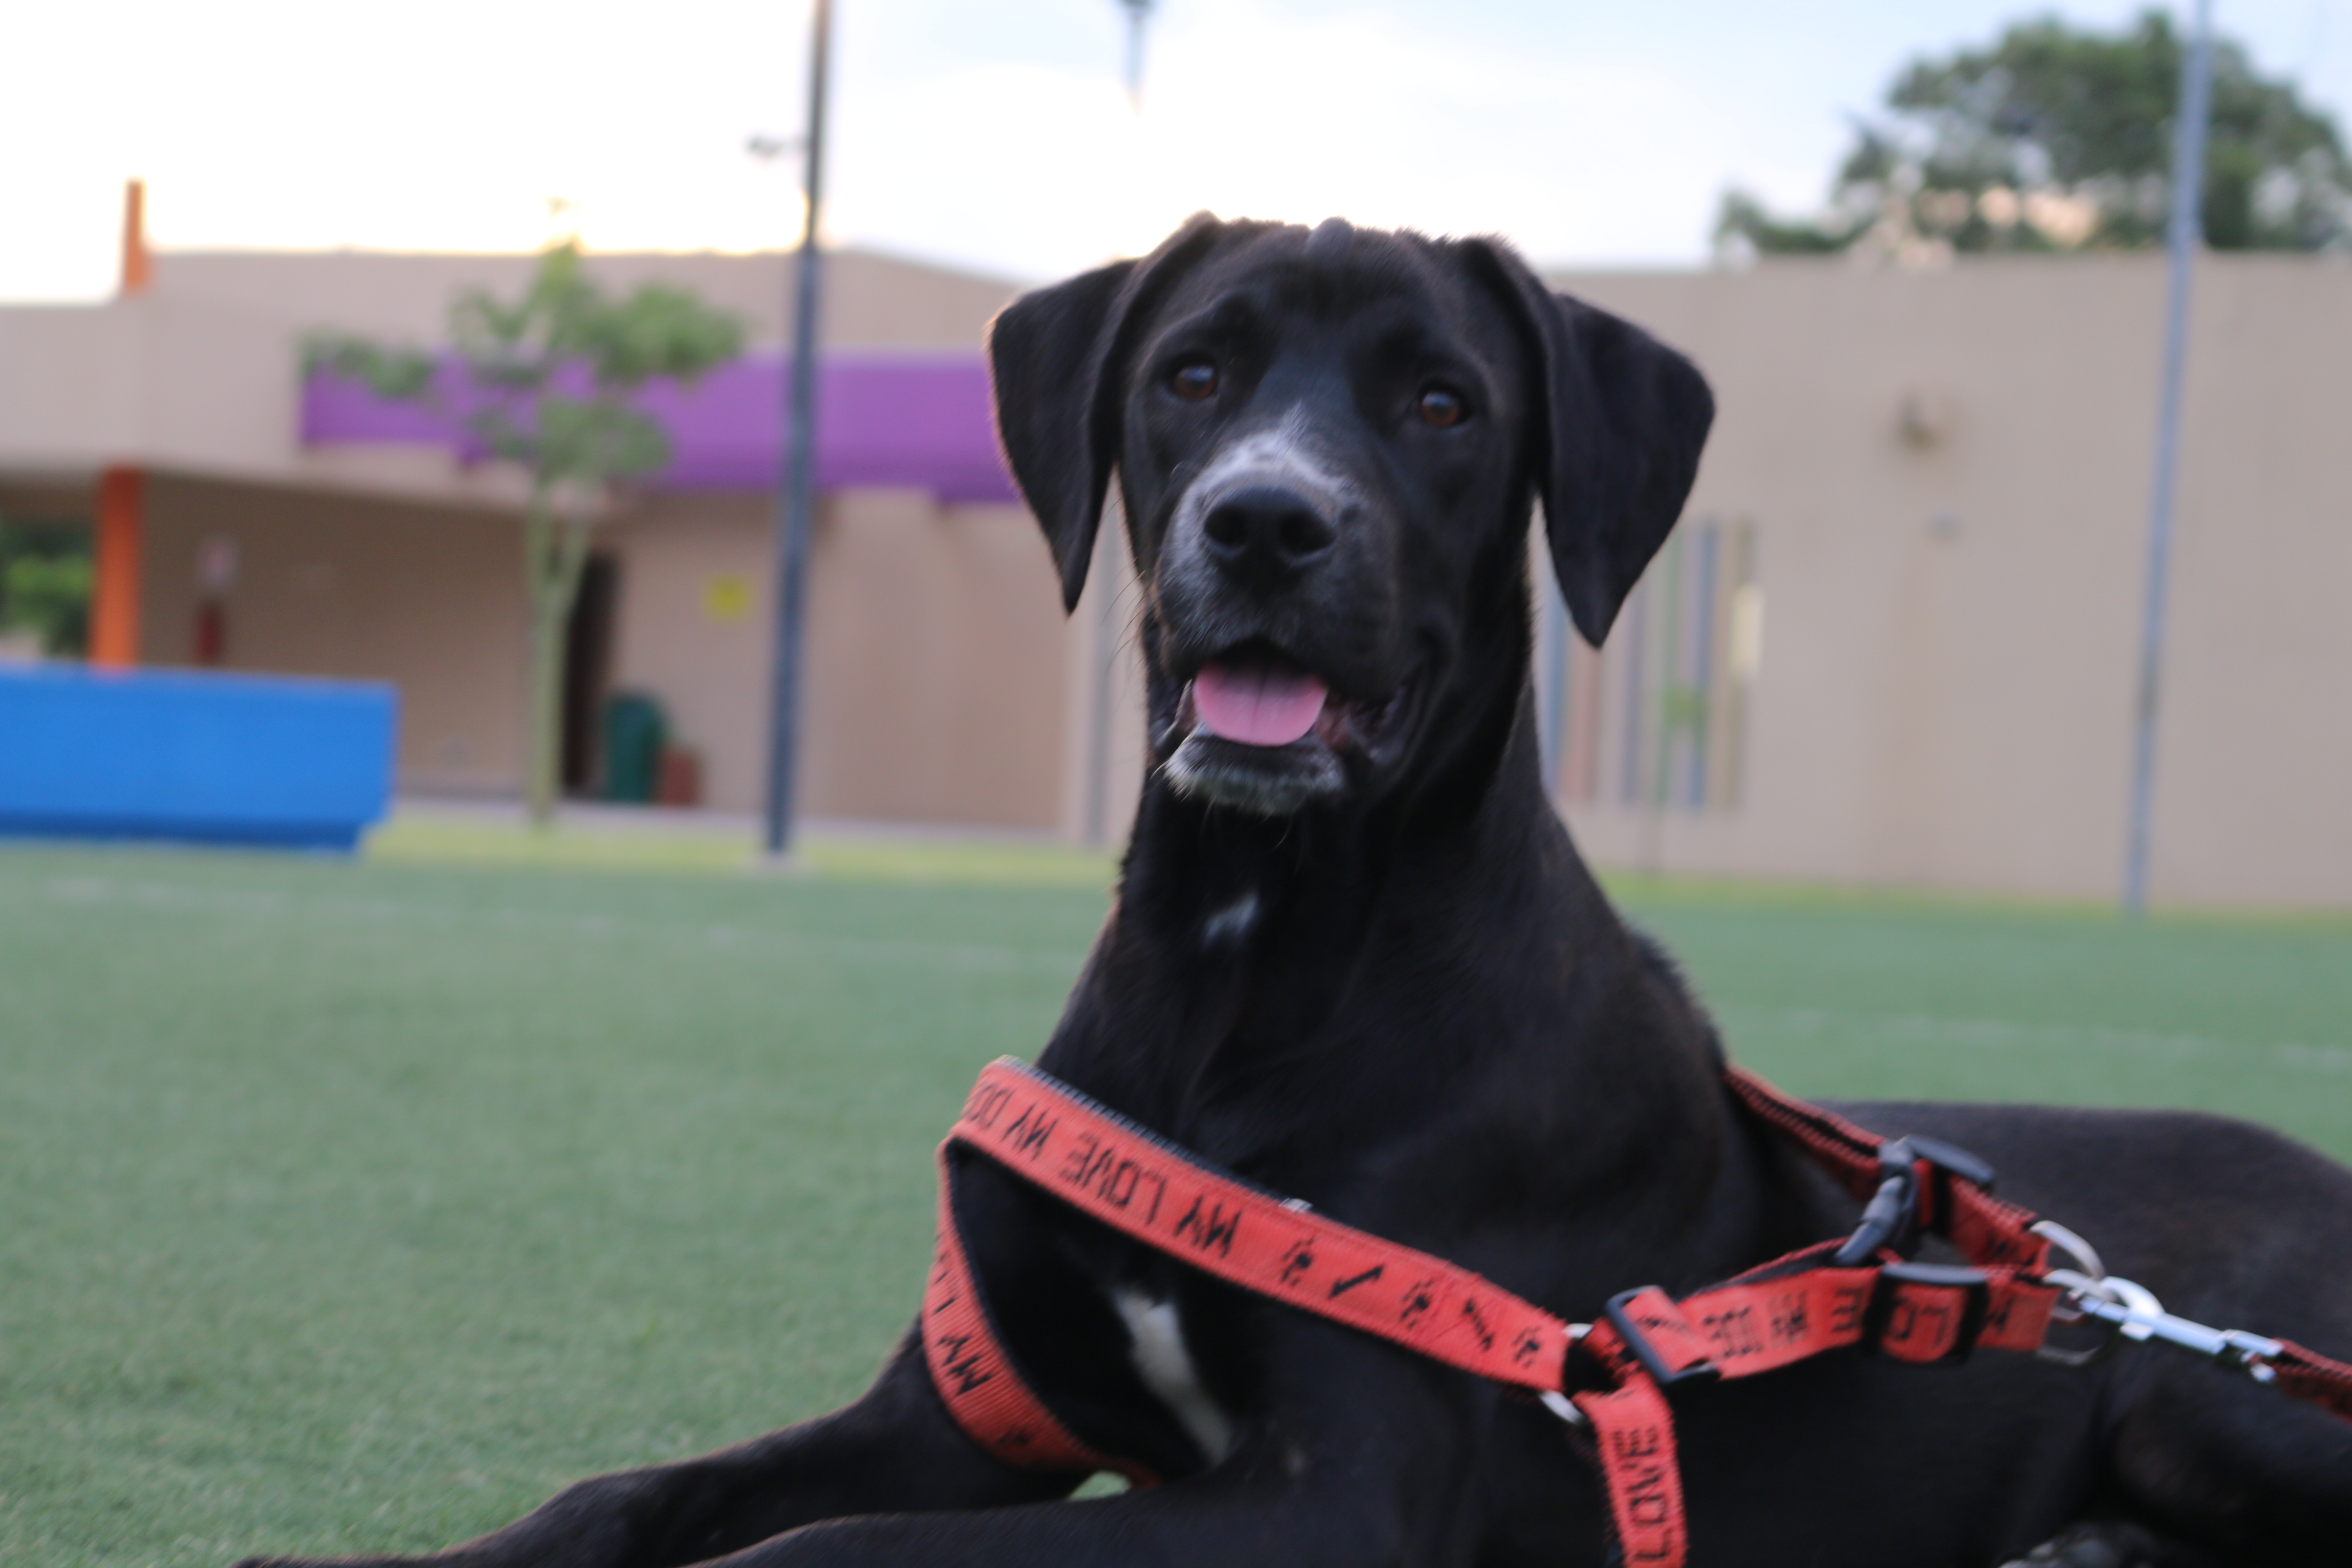
dog, vertebrate, dog breed, canidae, mammal, labrador retriever, snout, carnivore, sporting group, obedience training, guard dog, borador, hunting dog, great dane